Michael Kiessou

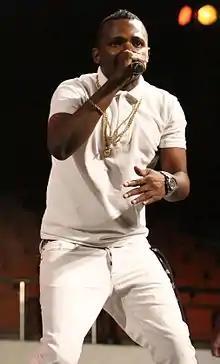
Michael performing at the Warda Sports Center

Anacle Michael Ghounam Kiessou better known by his stage name Michael Kiessou is a Cameroonian singer and entertainer. He came to wide public attention with his song "Bennam." from his debut EP "Partage" released on 2 April 2014. Twice-nominated for the Canal 2'Or Act 10 ( Awards), he won the Best Video award with "Tourner les reins". and Best Male Artist at the 2015 GreenLights Awards.